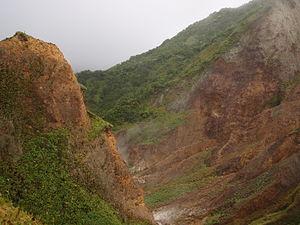
Cet article recense les sites inscrits au patrimoine mondial en Dominique.
Le morne Trois Pitons est un volcan de la Dominique. Il s'élève à 1 387 mètres d'altitude au-dessus de la capitale Roseau.
Le parc national de Morne Trois Pitons est un parc national de la Dominique, classé au patrimoine mondial naturel par l’UNESCO.